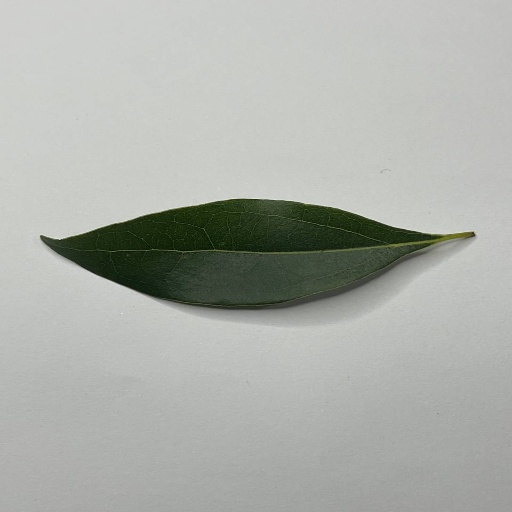
Species: Camphor
Leaf condition: Healthy Leaf